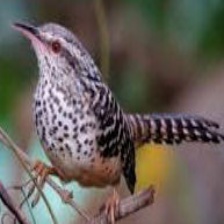
Species: FASCIATED WREN
Scientific name: CAMPYLORHYNCHUS FASCIATUS